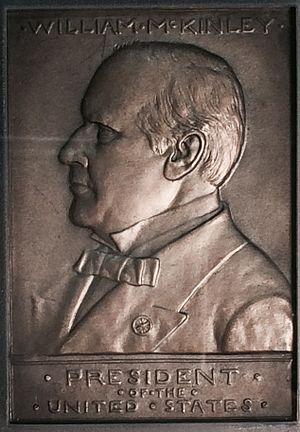
La Commission d'analyse des États-Unis était une agence du gouvernement américain de 1792 à 1980. Sa fonction était de superviser les analyses annuelles des pièces d'or, d'argent et de métaux non précieux produites par la Monnaie des États-Unis pour s'assurer qu'elles étaient conformes aux spécifications. Bien que certains membres aient été désignés par la loi, la commission, qui était renouvelée chaque année, se composait pour l'essentiel d'éminents Américains, dont des numismates. La nomination à la commission d'analyse était très recherchée, en partie parce que les commissaires recevaient une médaille commémorative. Ces médailles, différentes chaque année, sont extrêmement rares, à l'exception de celle de 1977, qui a été vendue au grand public.